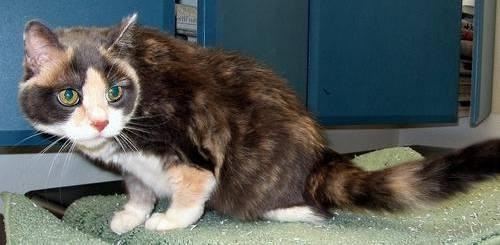
cat